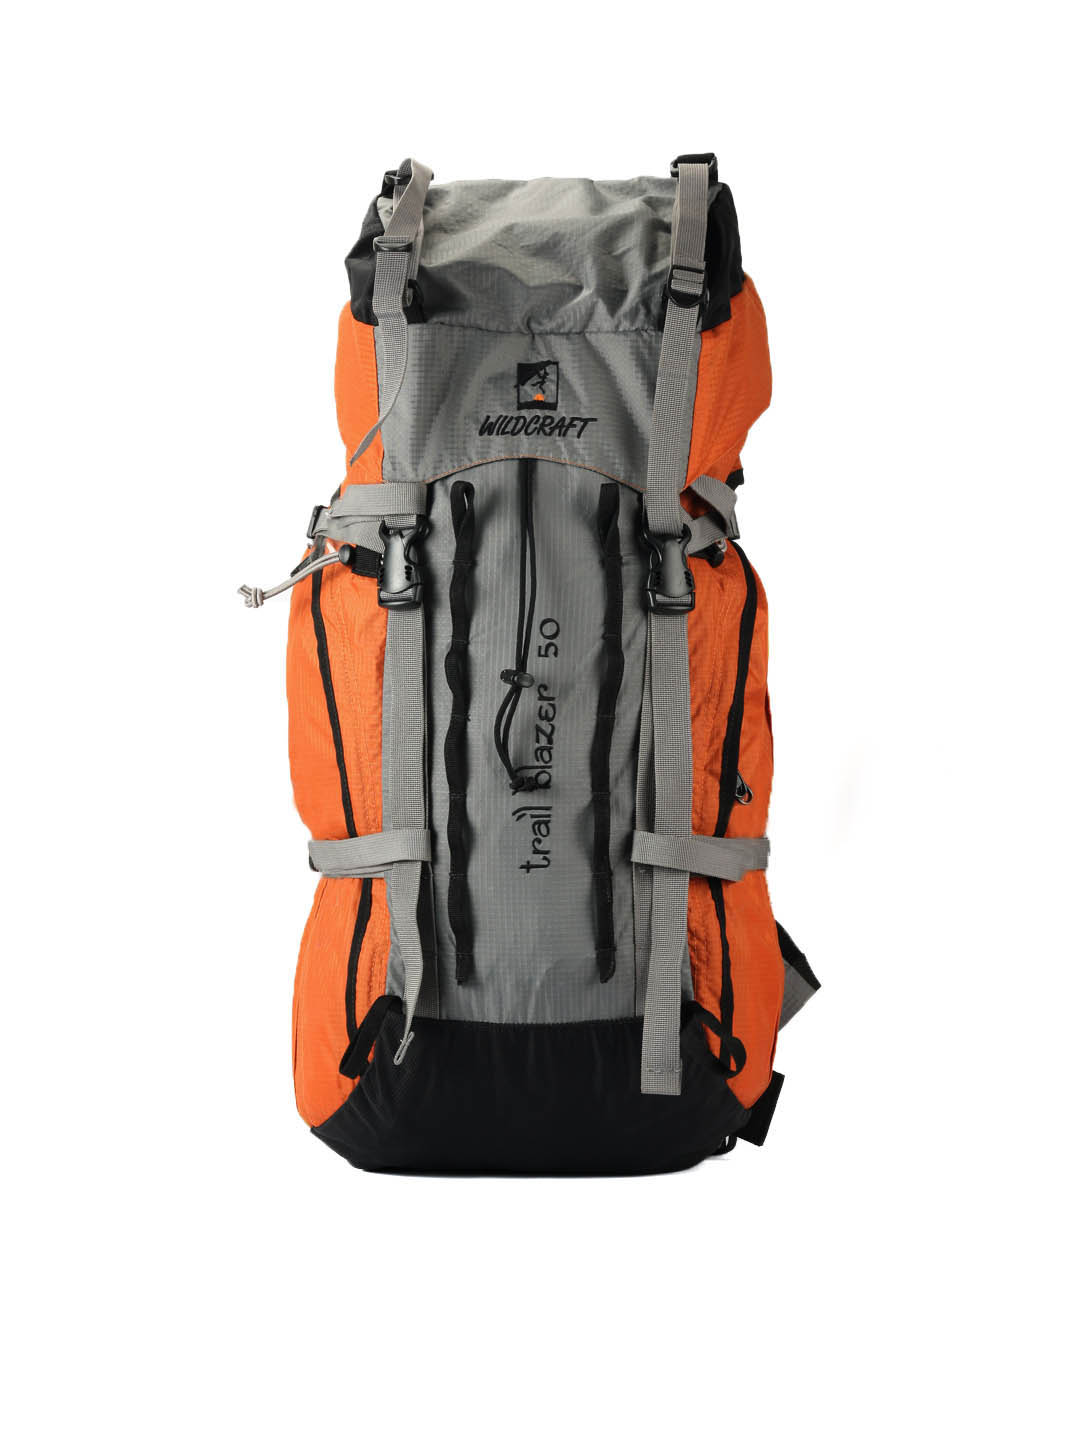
Wildcraft Unisex Grey Gear for Life Backpack
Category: Accessories / Bags / Backpacks
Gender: Unisex
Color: Grey
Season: Winter 2015
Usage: Casual